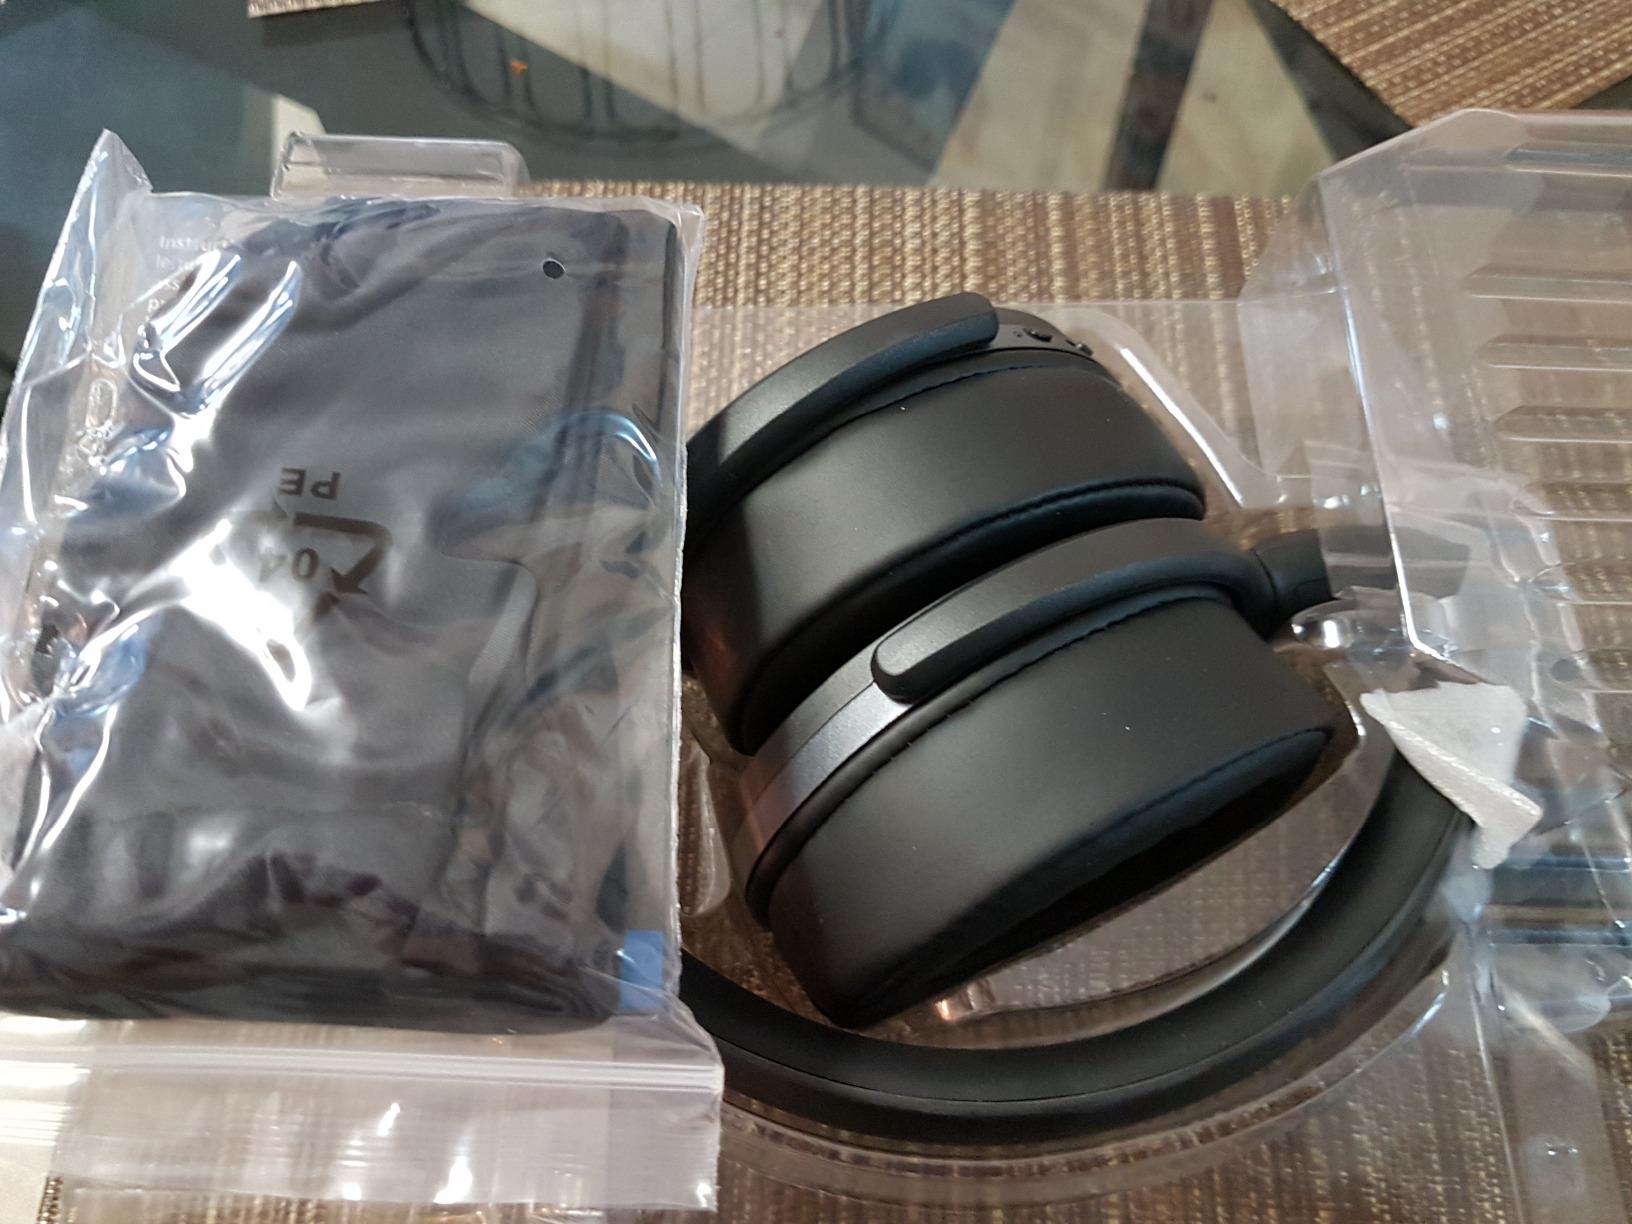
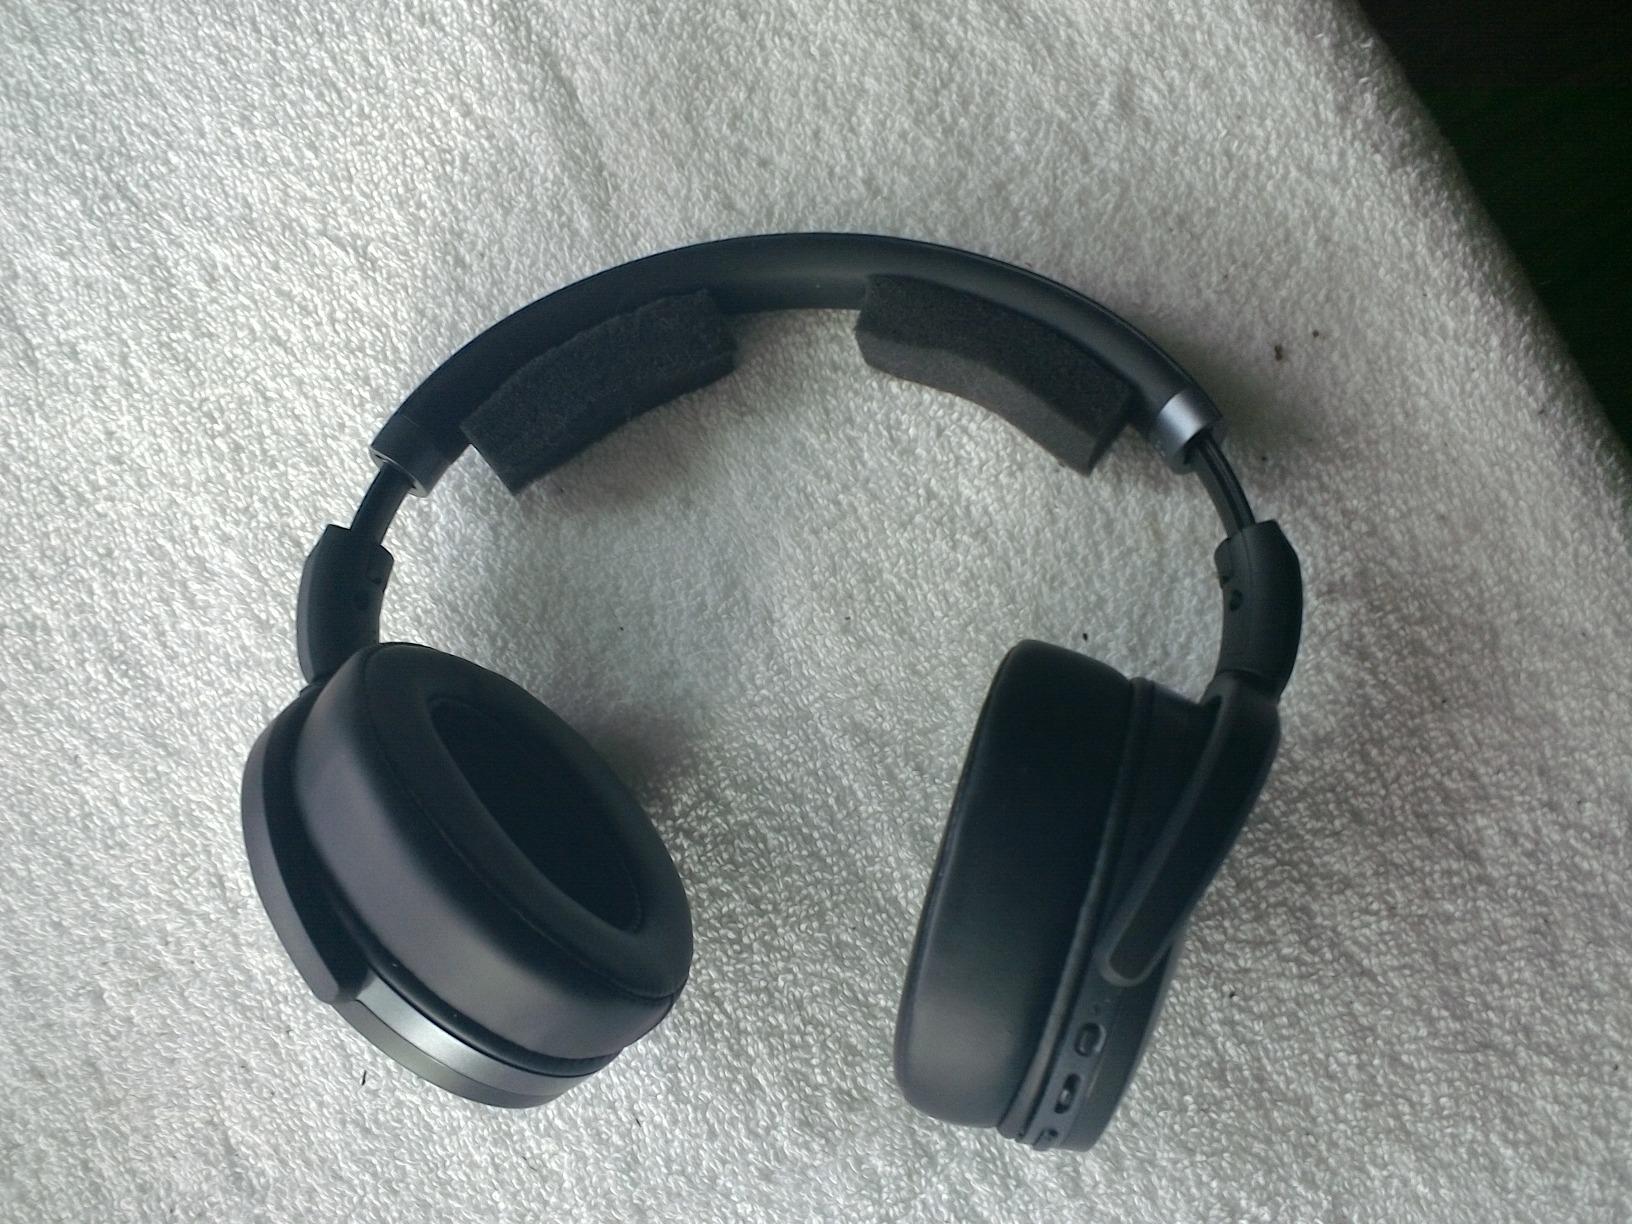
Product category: headphones
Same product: yes